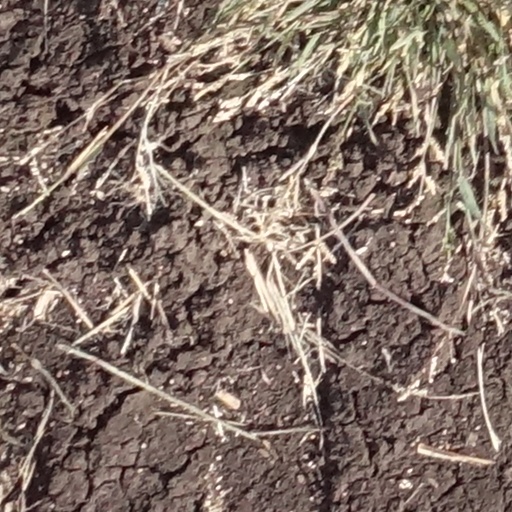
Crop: sorghum